Qʼumarkaj

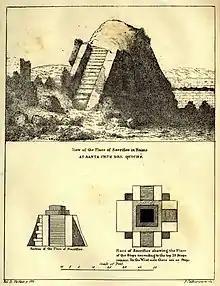
The Temple of Tohil as drawn by Frederick Catherwood in 1840

The site can be visited, although little restoration work has been done to it. Various temple pyramids, the remains of palaces (mostly reduced to mounds of rubble) and a court for playing the Mesoamerican ballgame can be seen in the site core. In the Greater Qʼumarkaj area there were four ballcourts, one in each of the four major political divisions of the city, testifying to the central role of the ballgame ritual in the sociopolitical organisation of the city.